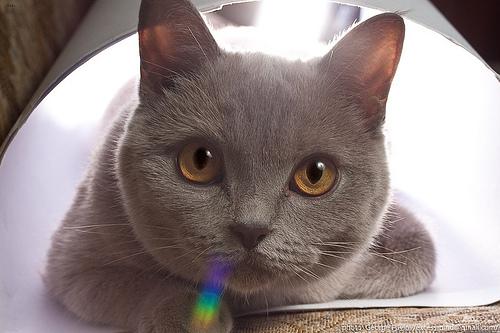
Breed: British Shorthair